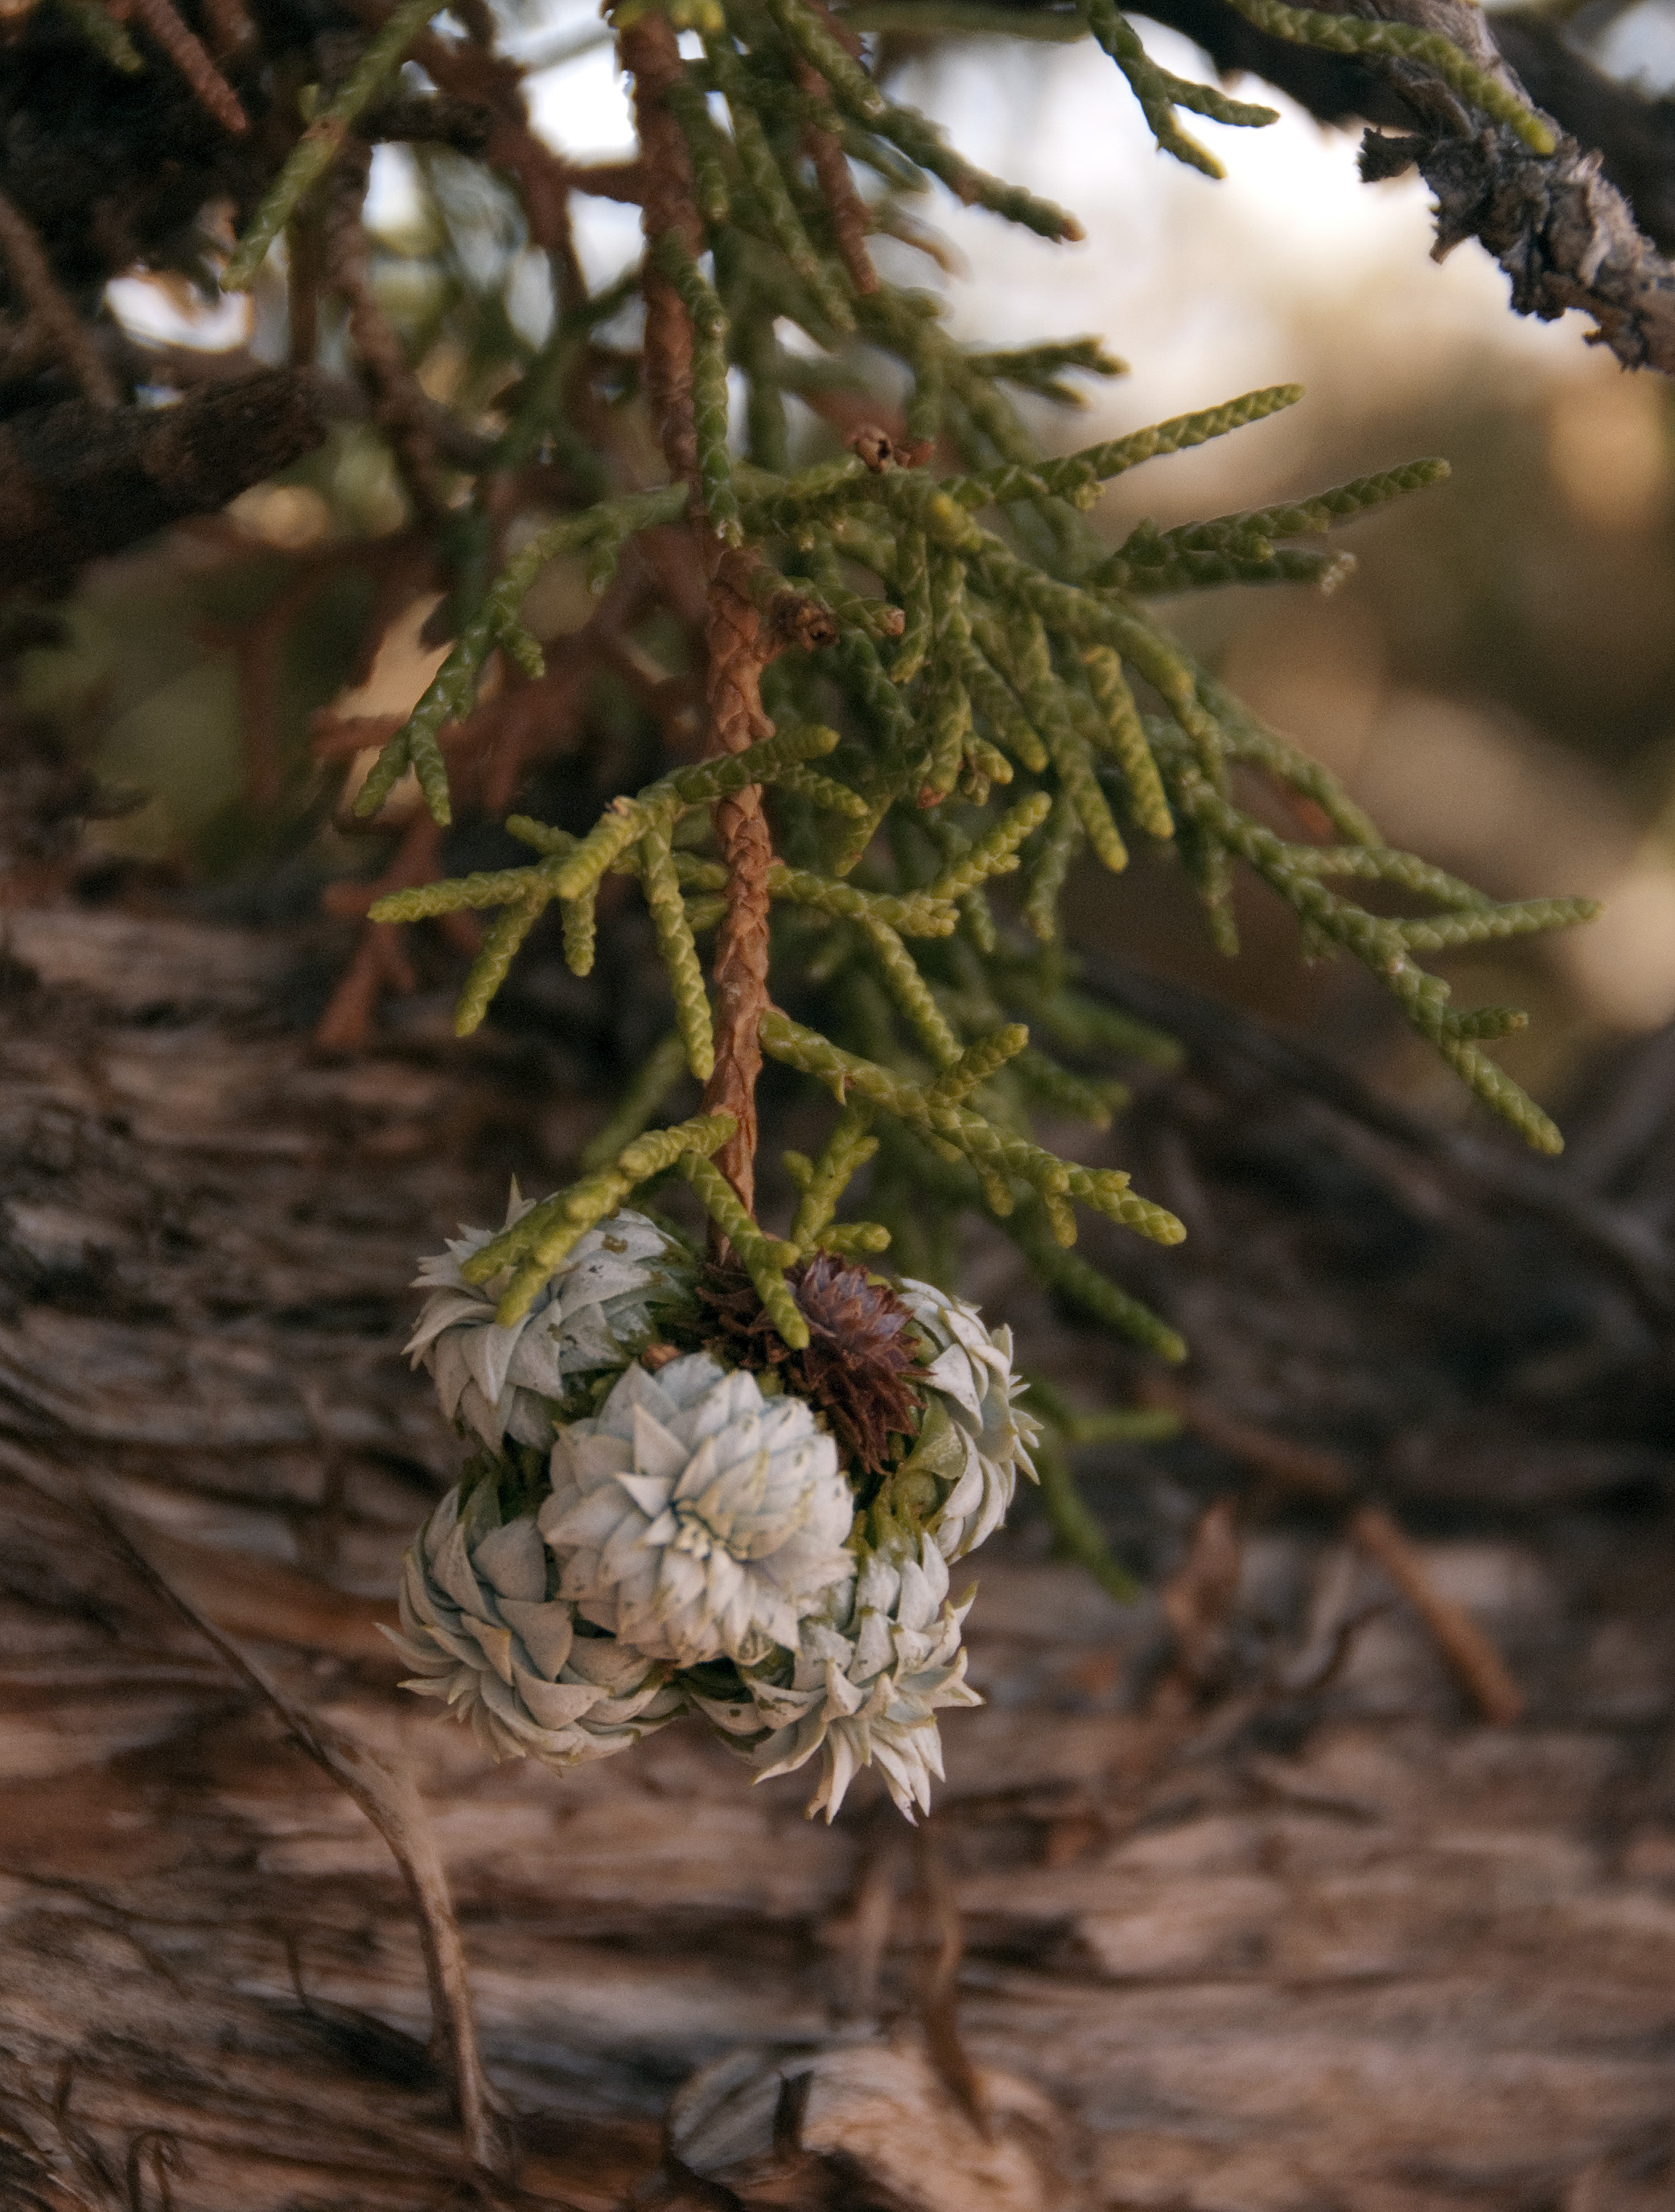
tree, nature, forest, branch, plant, leaf, flower, wildlife, spring, green, produce, autumn, botany, fir, flora, season, twig, conifer, close up, spruce, woodland, larch, macro photography, flowering plant, woody plant, land plant